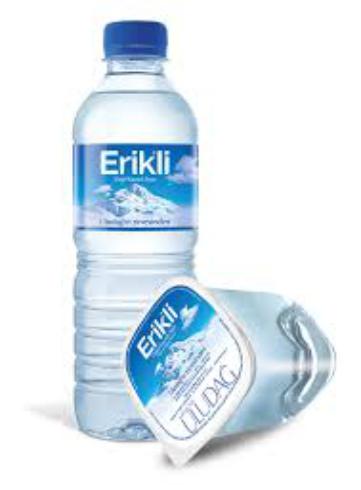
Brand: Erikli
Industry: Food